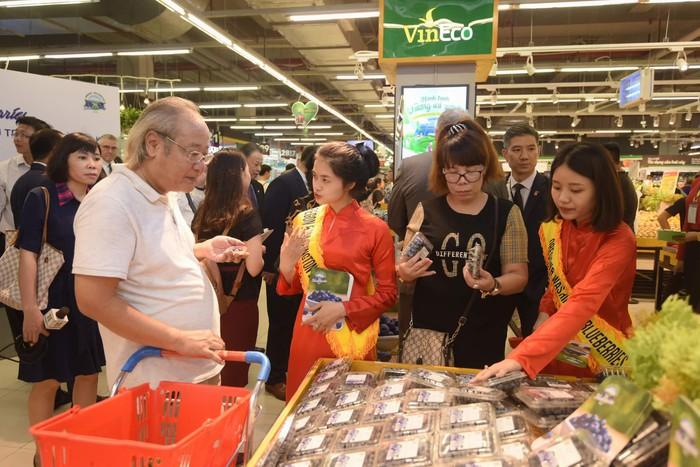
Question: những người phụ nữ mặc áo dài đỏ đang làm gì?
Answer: những người phụ nữ mặc áo dài đỏ đang quảng bá sản phẩm